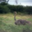
Label: bird